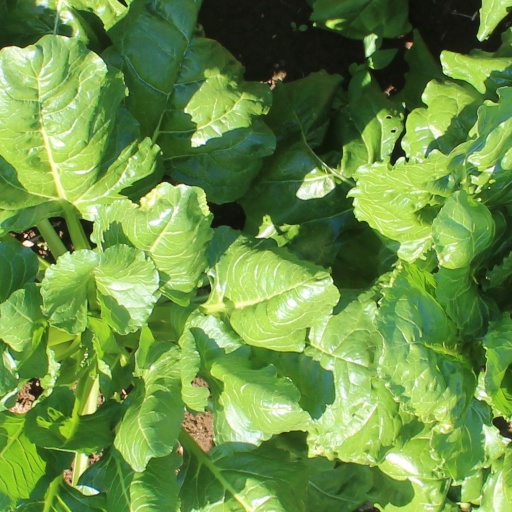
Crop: sugar beet